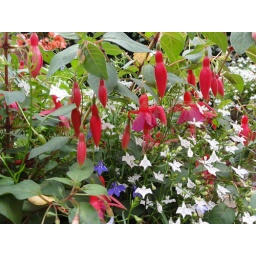
Some of the flowers in mum's pots in the back garden